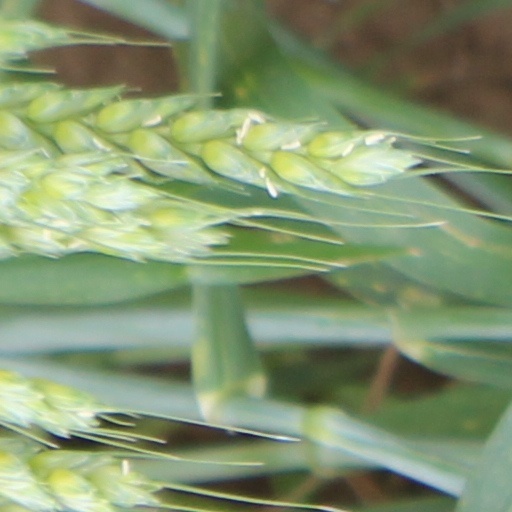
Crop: wheat